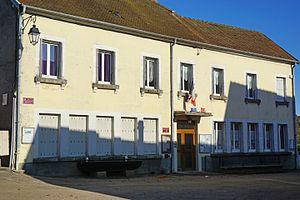
La mairie de Neurey-en-Vaux.
Neurey-en-Vaux est une commune française située dans le département de la Haute-Saône, en région Bourgogne-Franche-Comté.